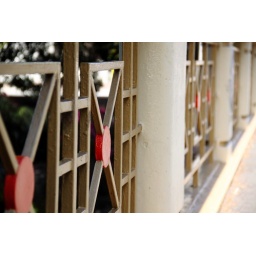
Detail of Hereford street bridge over the Avon River